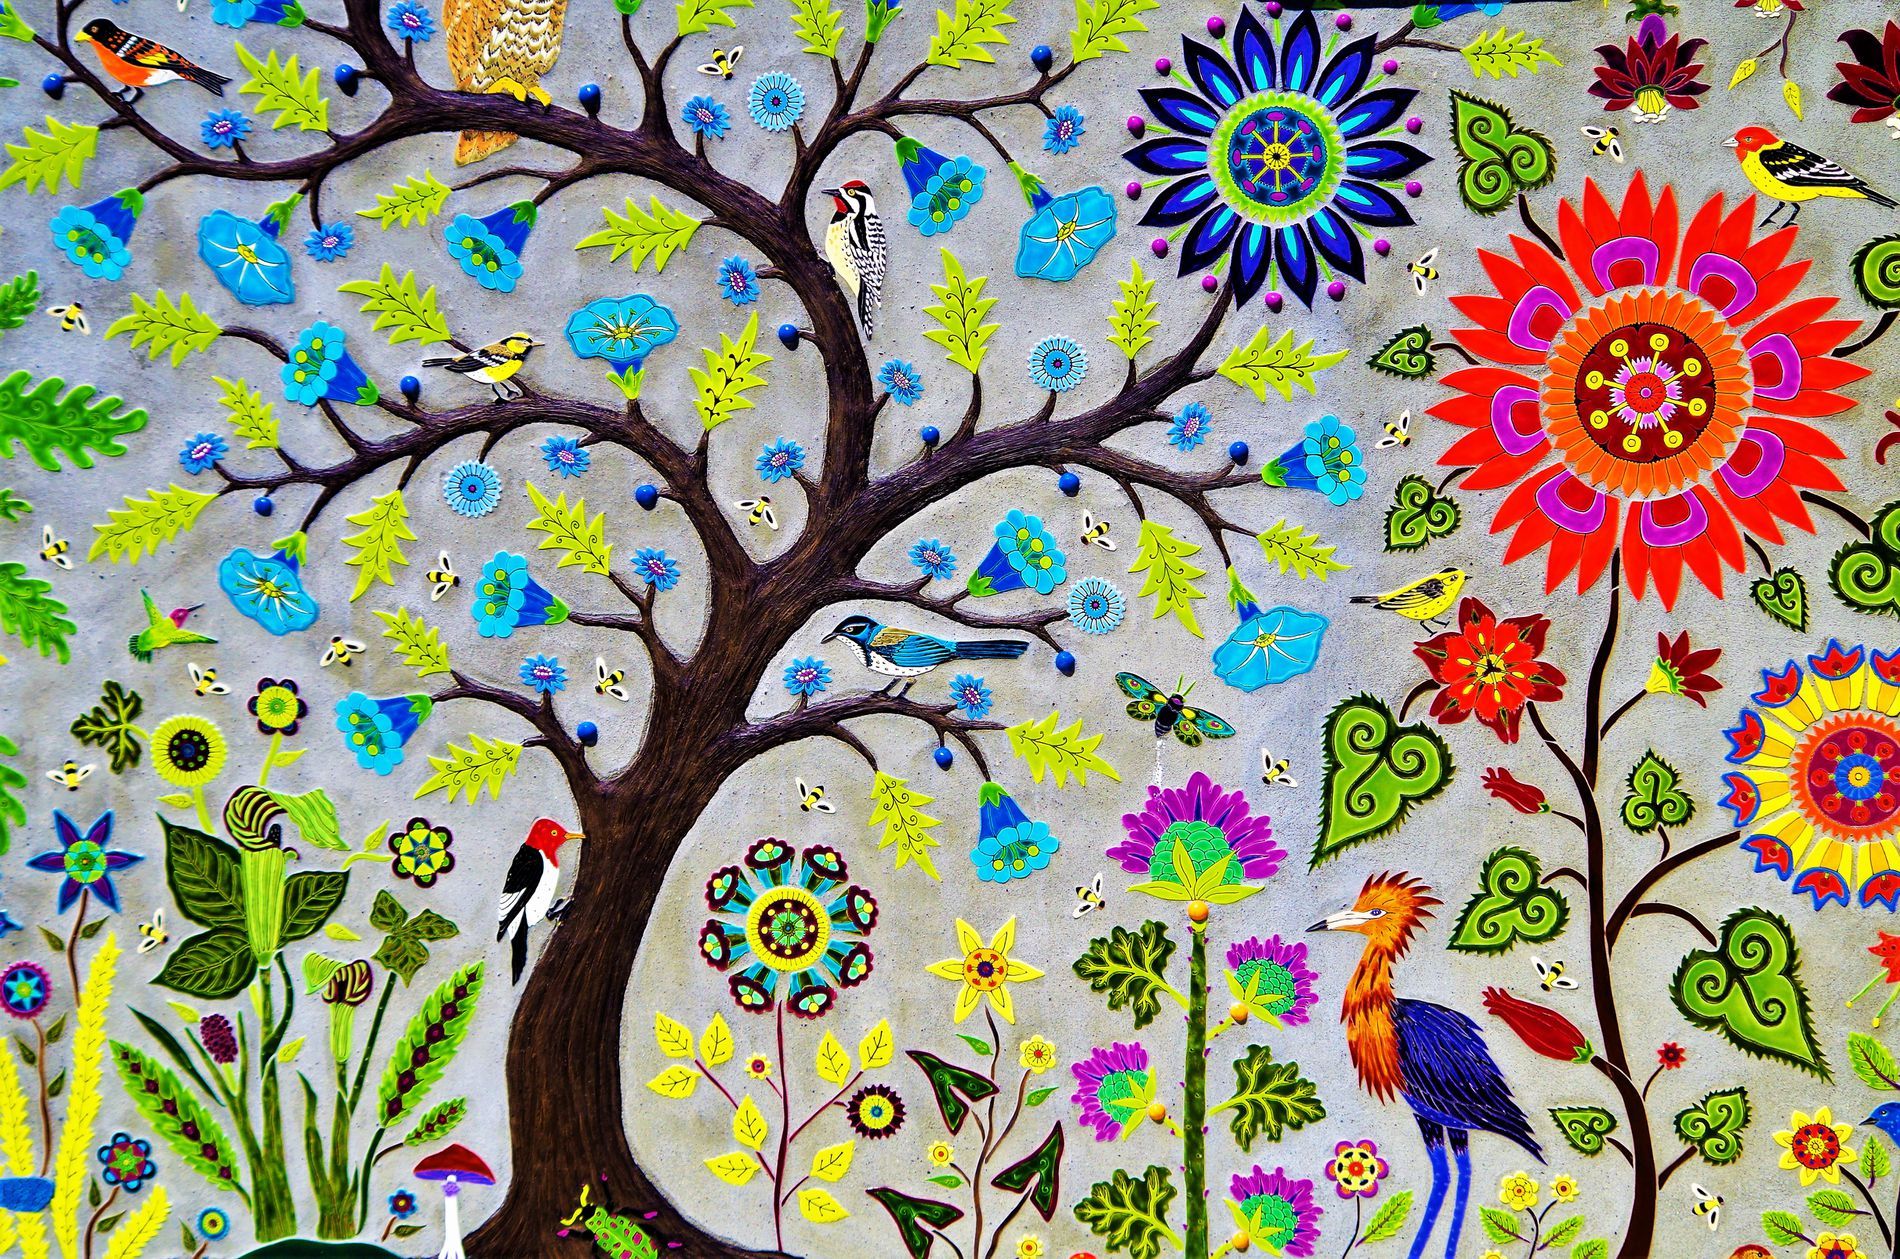
Natural Graphic Art
A photograph of a mural graphic art of many different natural shapes, Floral designs, birds and plants.
A full shot of a mural graphic art taken at an eye level camera angle. The color palette is as diverse as can be and all the colors are vibrant shades of green, blue, purple, red, orange, brown all against a cream background. The atmosphere is fun and imaginative.
Labels: Pattern, Art, Modern Art, Painting, Animal, Bird, Floral Design, Graphics, Plant, Applique, Embroidery, Drawing, Doodle, Tree
Camera: PENTAX PENTAX K-30
Lens: smc PENTAX-DA L 55-300mm F4-5.8 ED
Aperture: F7.1
Exposure: 1/400 sec
ISO: 100
Focal length: 55.0 mm